Edward Lloyd (publisher)

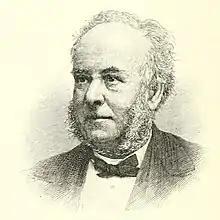
Portrait of Edward Lloyd, published in Journalistic London, 1882

Edward Lloyd (16 February 1815 – 8 April 1890) was a British London-based publisher. His early output of serialised fiction brought Sweeney Todd, Varney the Vampire, and many romantic heroes to a new public – those without reading material that they could both afford to buy and enjoy reading. His hugely popular penny dreadful serials earned him the means to move into newspapers.